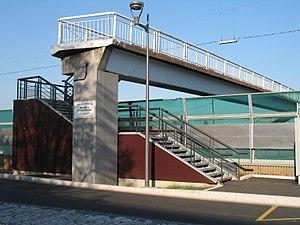
La passerelle enjambant l'A7 et son nouvel escalier, vus depuis la place Général Leclerc.
Le barrage-écluse de la Mulatière est un ancien ensemble barrage et écluse français situé dans les communes de La Mulatière et Lyon, construit par Jean Claret. C'était le dernier barrage sur la Saône juste avant la confluence avec le Rhône. Son utilisation ayant été rendue obsolète par le barrage de Pierre-Bénite, le barrage a été déconstruit.